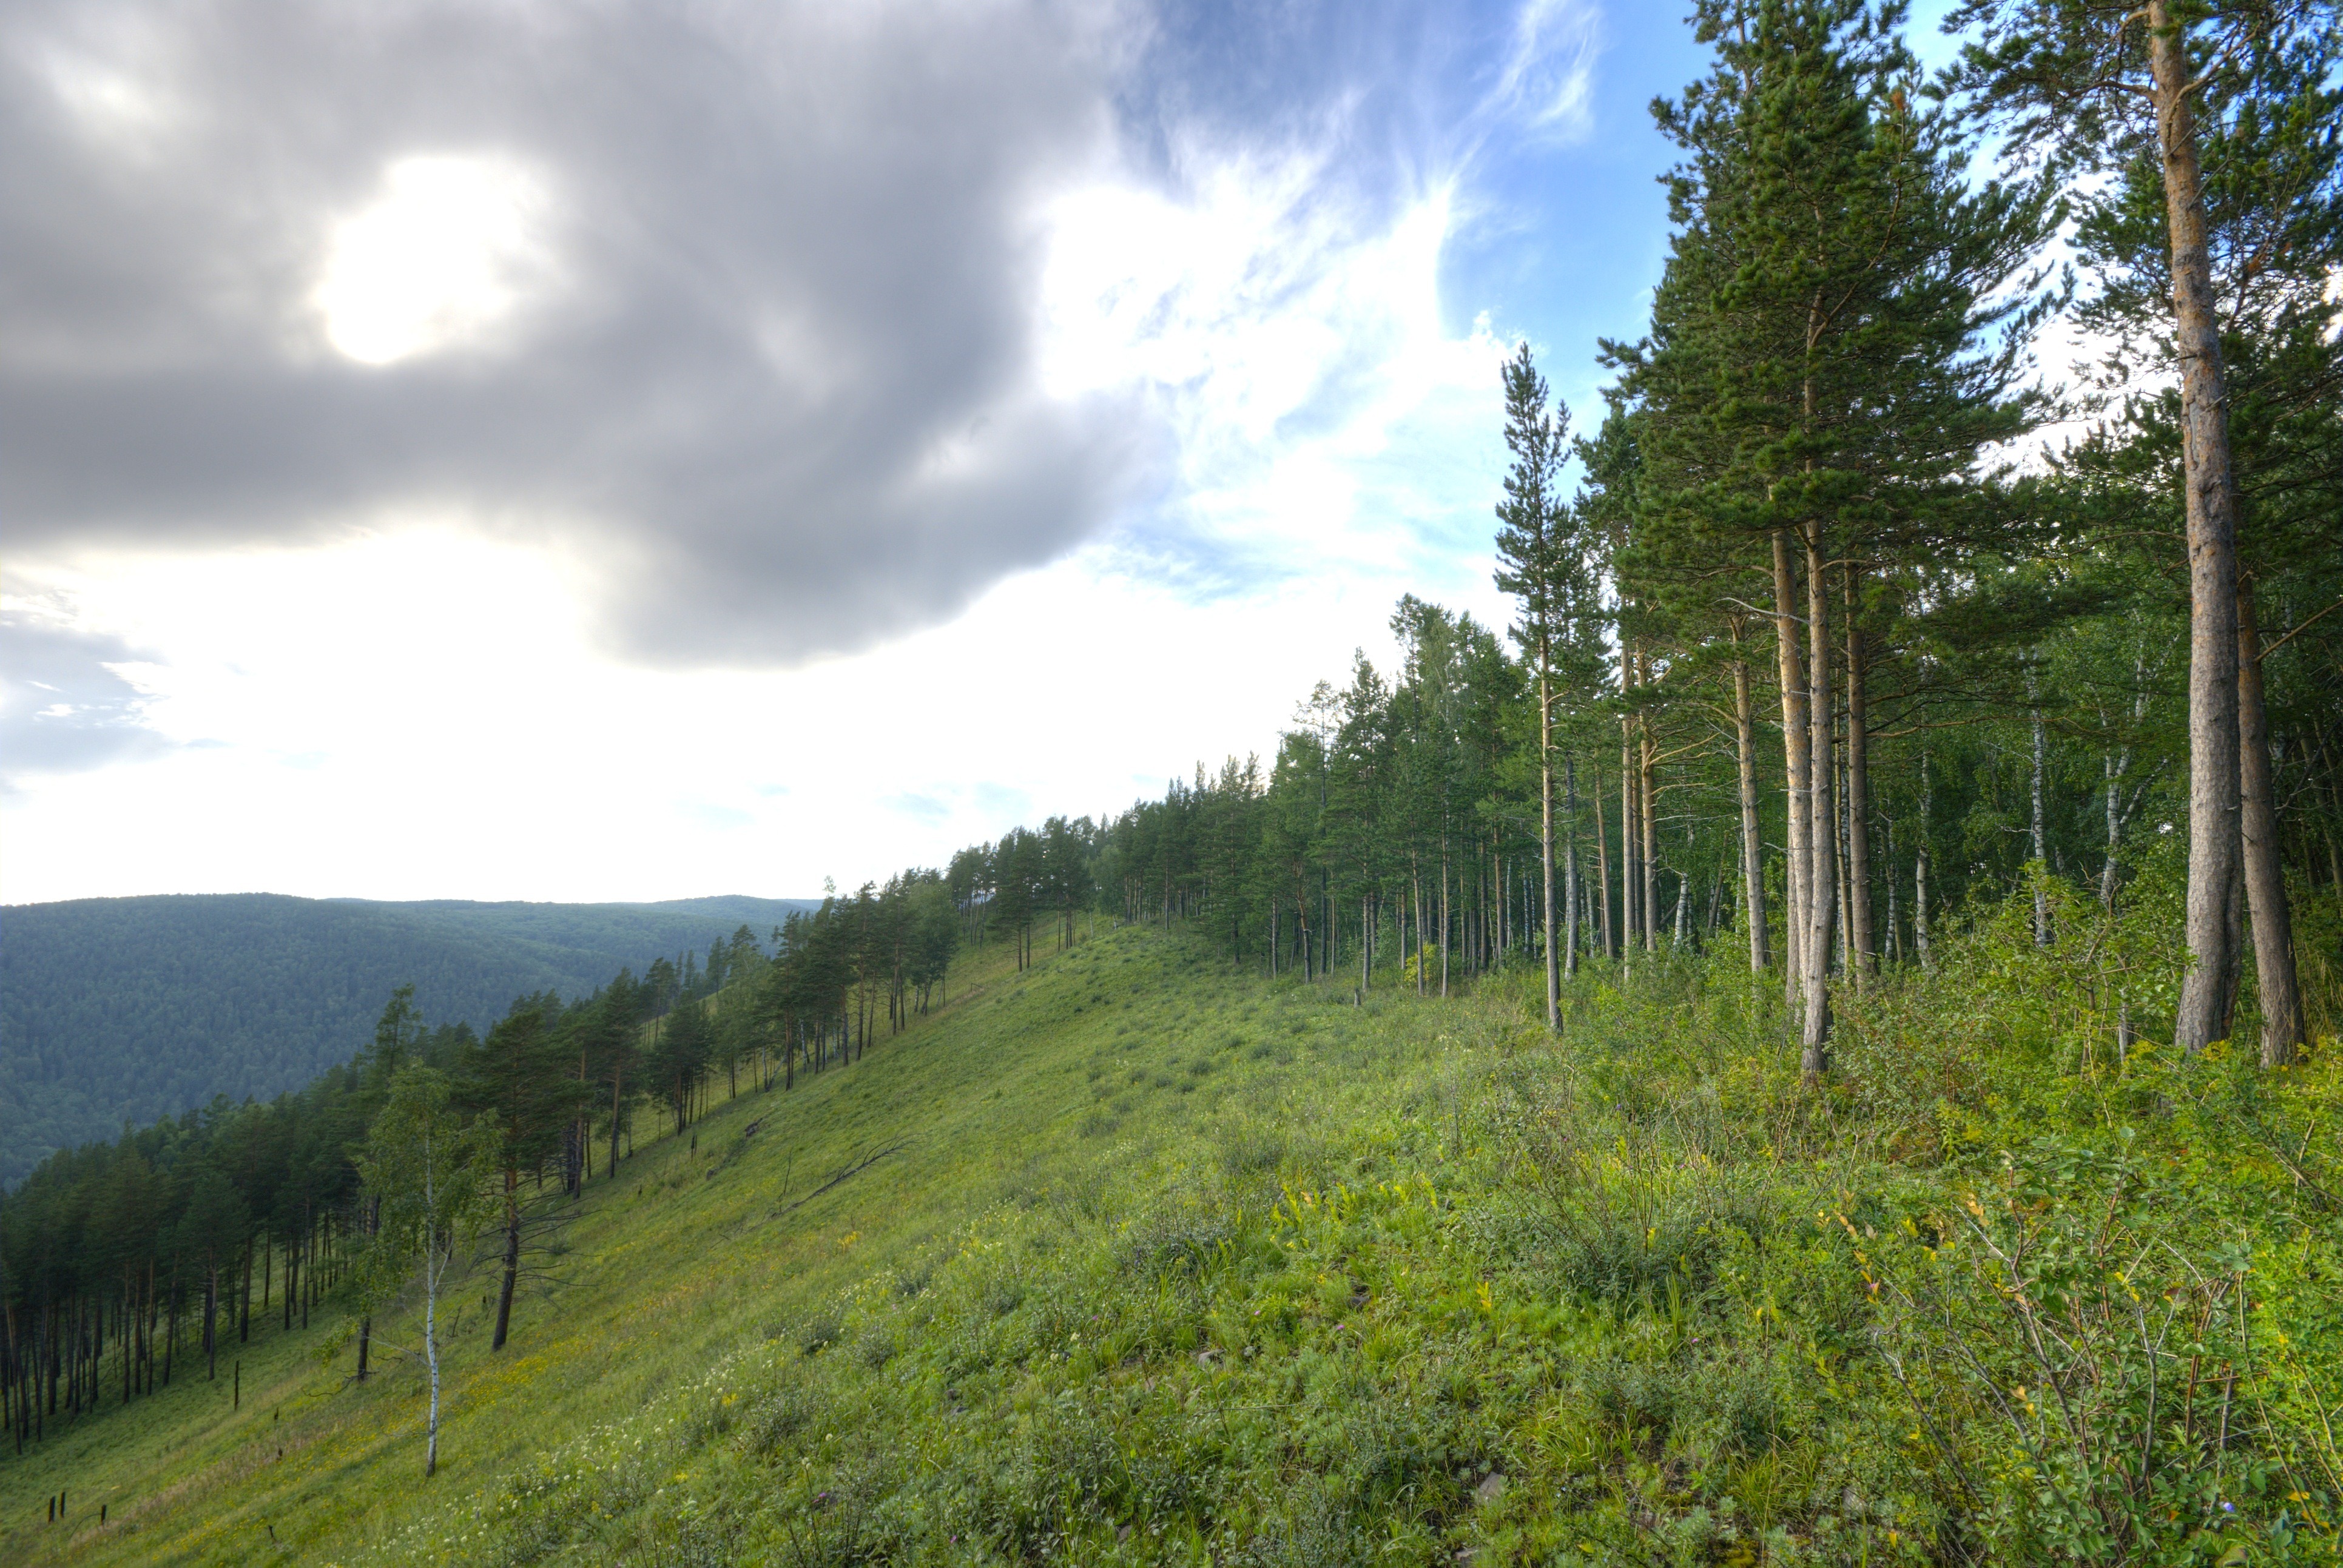
landscape, tree, nature, forest, grass, wilderness, mountain, sky, trail, meadow, prairie, countryside, hill, valley, mountain range, country, pasture, ridge, plants, trees, outside, hills, clouds, mountains, grassland, ravine, plateau, russia, woodland, habitat, ecosystem, biome, natural environment, mountainous landforms, temperate broadleaf and mixed forest, temperate coniferous forest, land lot